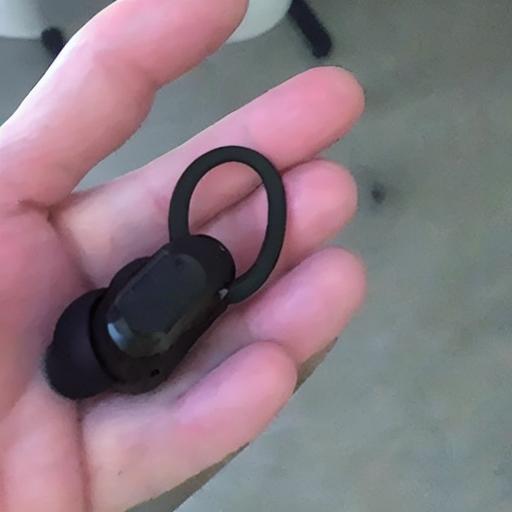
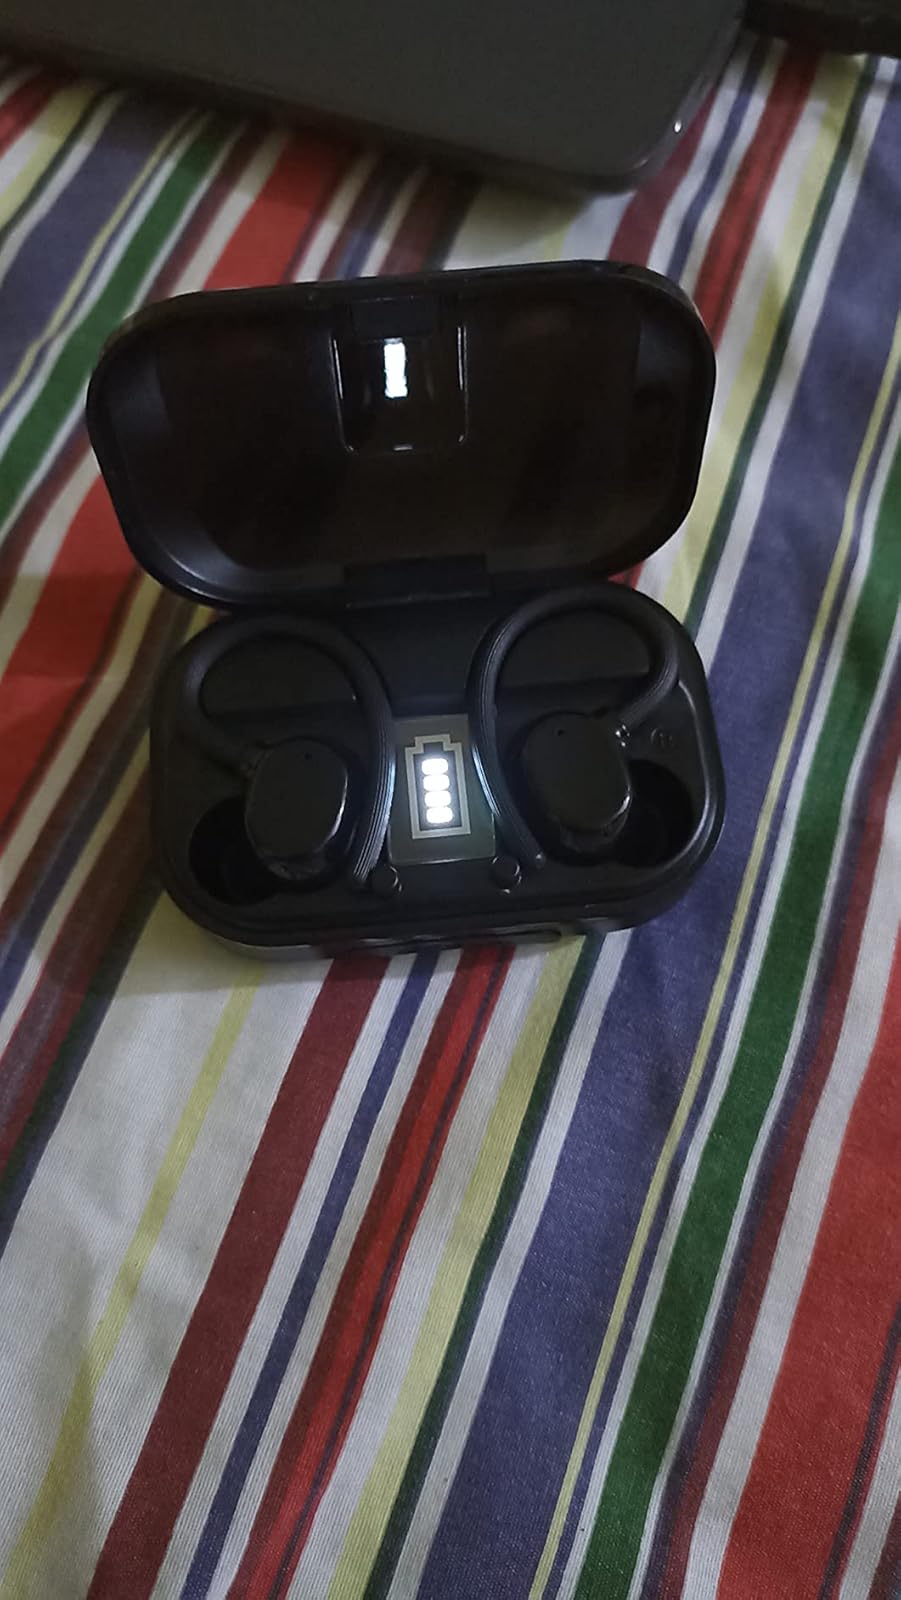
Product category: earbuds
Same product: no